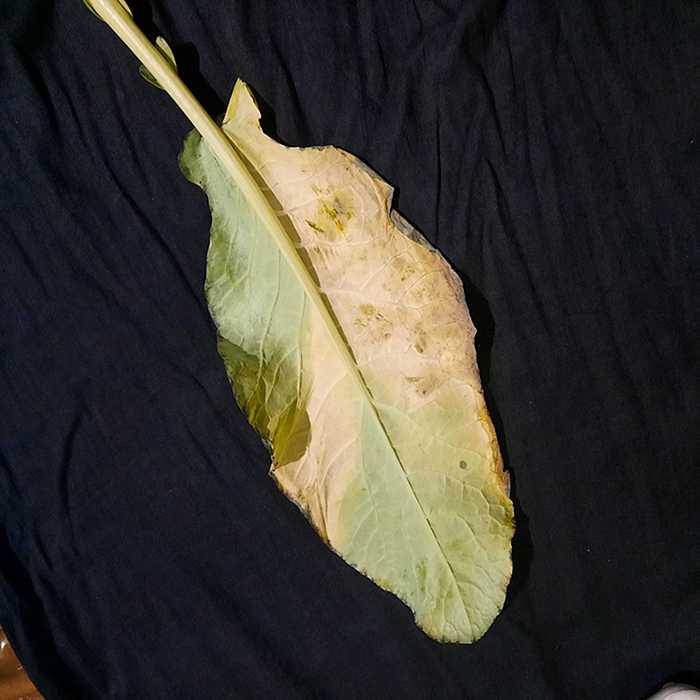
Plant: Cauliflower
Label: Black Rot